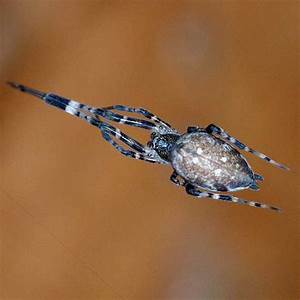
Label: ragno